Vandalism of art

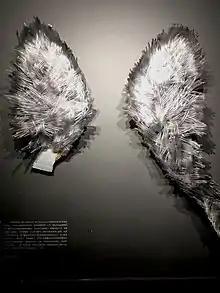
"Broken" (formerly "Angel is Waiting") by Shelly Xue

In September 1969, unidentified persons left long scratches in five paintings at the Stedelijk Museum Amsterdam, with most damage inflicted to the "Holy Family" by Lorenzo Costa.